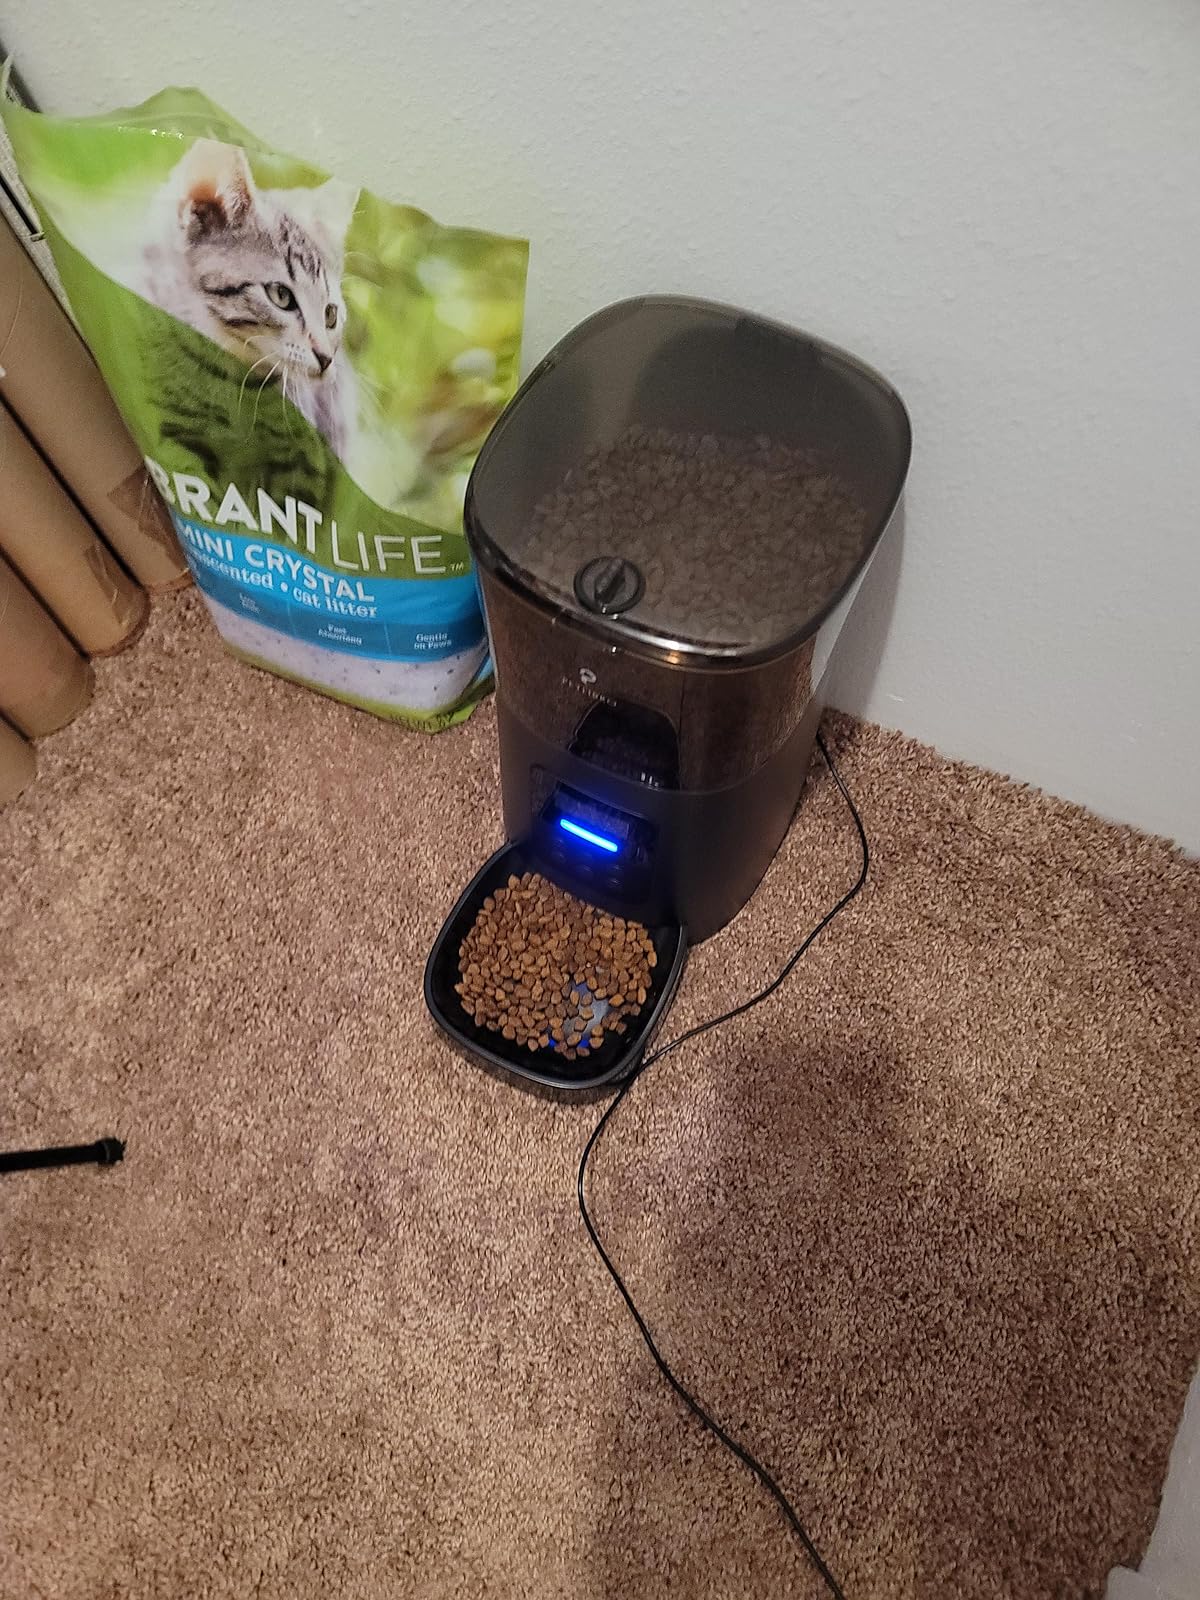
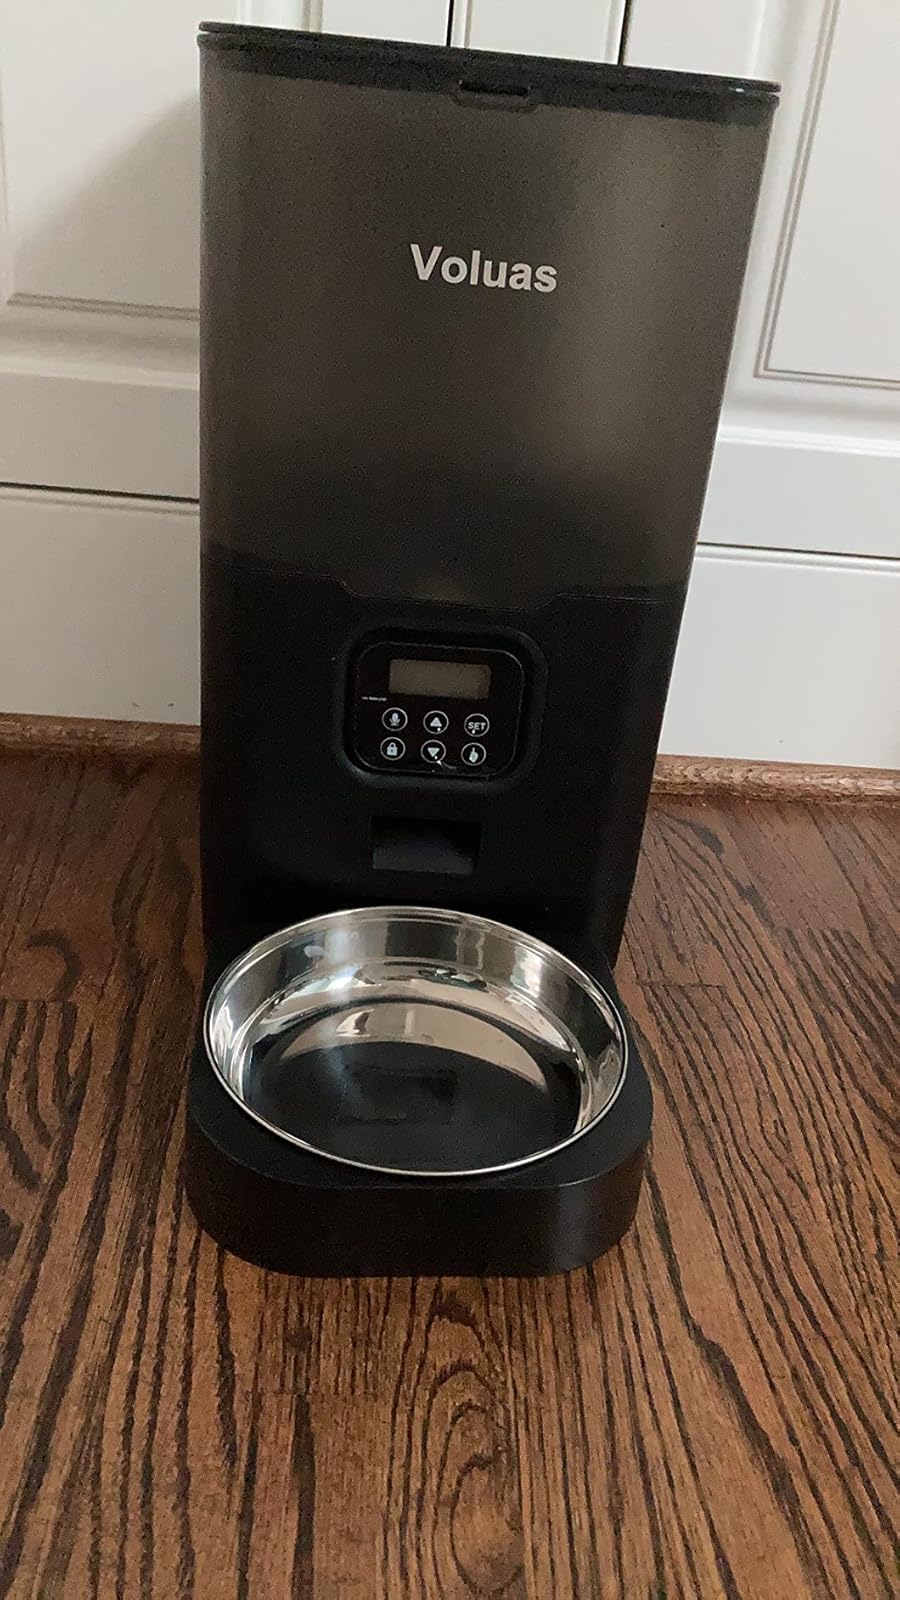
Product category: items_feeder
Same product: no